Sky position (RA, Dec in degrees): 239.953, 5.938
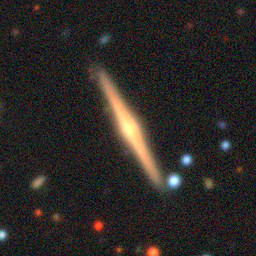
Galaxy morphology: Edge-on Galaxies with Bulge